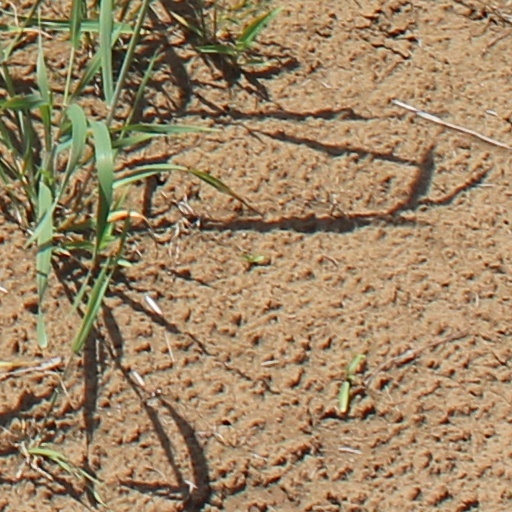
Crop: wheat